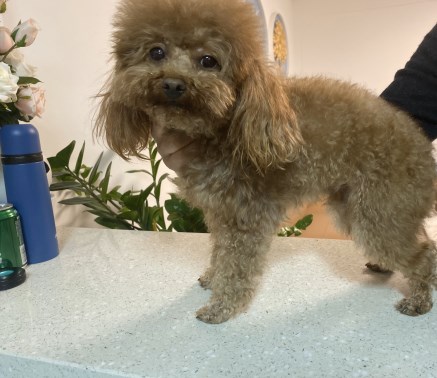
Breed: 7449-n000128-teddy